Yoshi

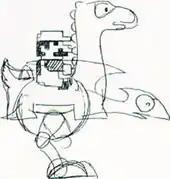
Considered after the development of "Super Mario Bros.", Yoshi's early design differs greatly from his finished appearance.

Shigeru Miyamoto, the video game designer at Nintendo credited with inventing the "Mario" series, had wanted Mario to have a dinosaur companion ever since the first release of "Super Mario Bros."; however, Nintendo engineers could not add such a character into the game due to the limitations of the Nintendo Entertainment System (NES). The inspiration for Yoshi can be traced back further, to the green dragon Tamagon in the 1984 video game "Devil World:" also designed by Miyamoto, both are green lizards that hatch from eggs and can eat enemies with their large mouth, and also emit the same noise when they hatch. During the development of "Super Mario Bros. 3", Miyamoto had a number of sketches around his desk, including an image of Mario riding a horse. Takashi Tezuka, a "Mario" series developer, speculated that Miyamoto's love of horse riding as well as country and western themes influenced Yoshi's creation. The concept of Mario riding a dinosaur also came from the NES video game "Excitebike", which featured people riding motorcycles.